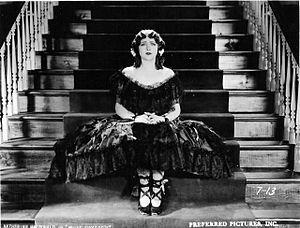
White Shoulders est un film américain réalisé par Tom Forman et sorti en 1922.